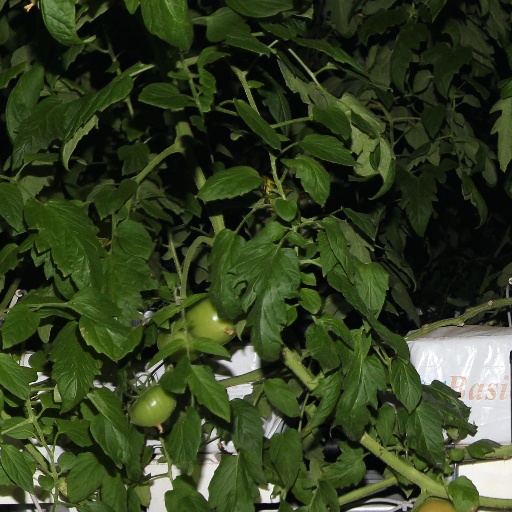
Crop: tomato